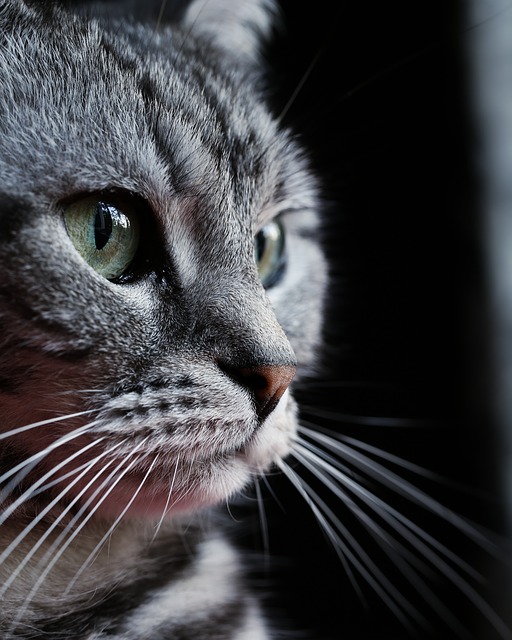
Label: gatto